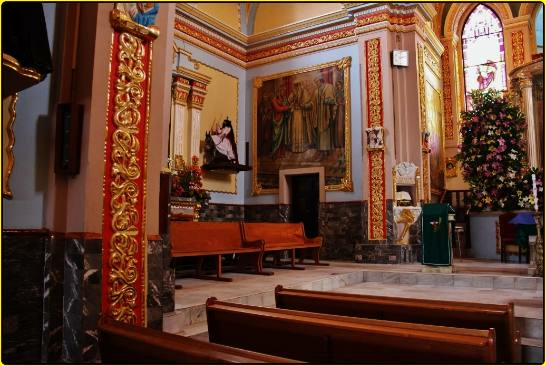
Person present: No